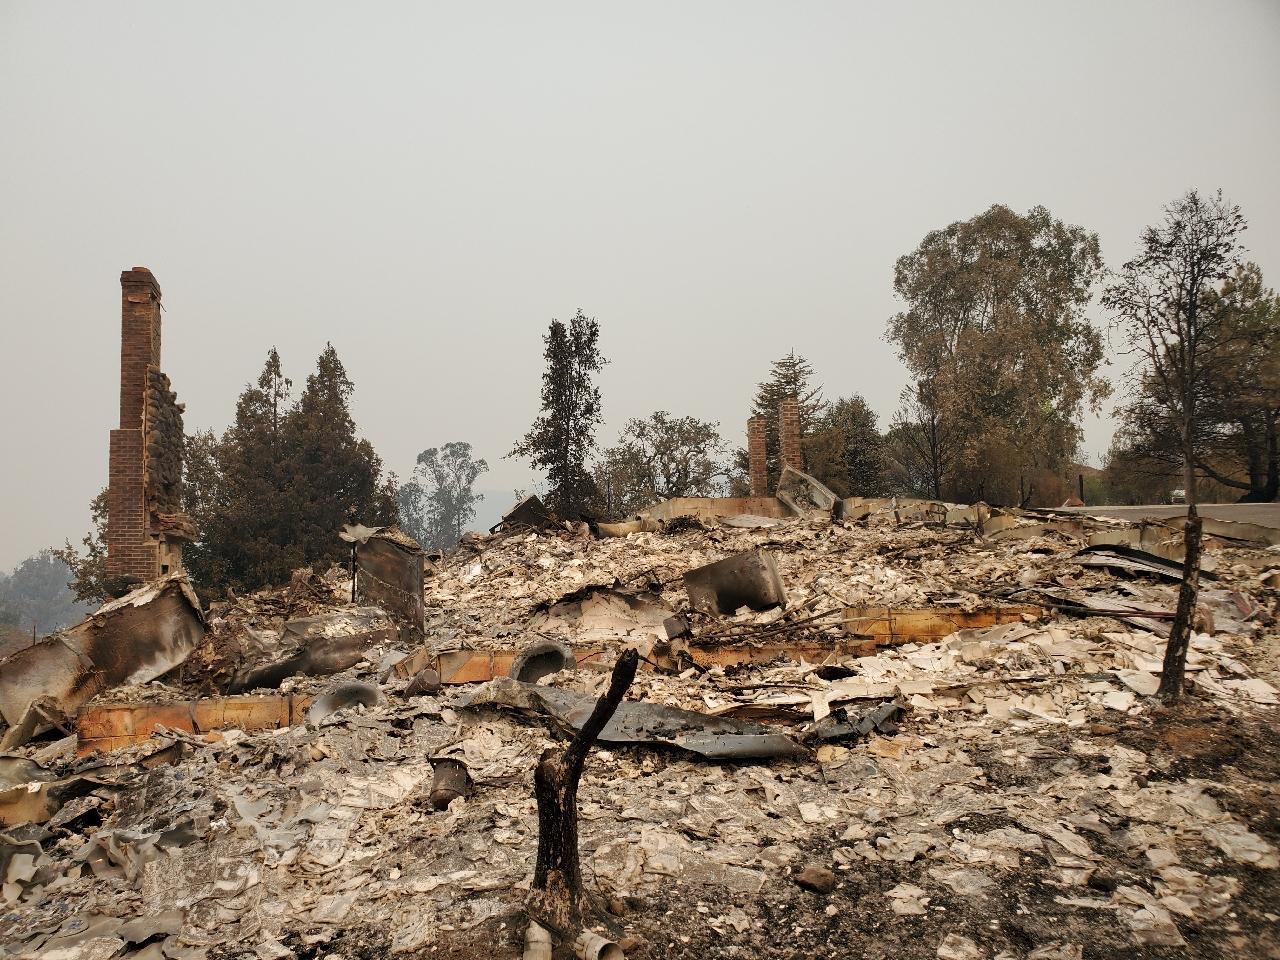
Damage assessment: destroyed